Opera House at Boothbay Harbor

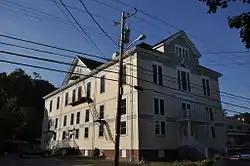

The Opera House at Boothbay Harbor, also known historically as the Boothbay Harbor Opera House, Knights of Pythias Hall, The Opera House, and as the Pythian Opera House, is a historic meeting hall and multifunction building at 86 Townsend Avenue in Boothbay Harbor, Maine. Built in 1894, it has housed government offices of the town, and the meeting spaces of fraternal organizations, prior to its present use as a performance venue. It was listed on the National Register of Historic Places on December 30, 2008.